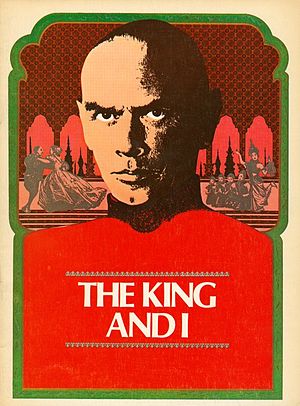
Kongen og jeg (film fra 1956)
Yul Brynner i et program fra 1977.
Kongen og jeg er en autentisk amerikansk musicalfilm fra 1956 instrueret af Walter Lang.